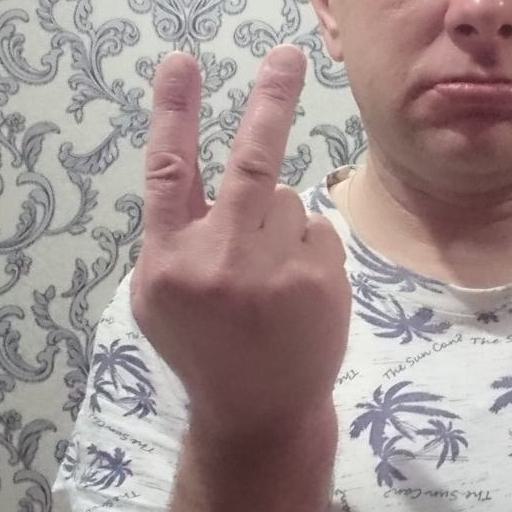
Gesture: peace_inverted